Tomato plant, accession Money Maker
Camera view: vertical (180 deg); turntable rotation: 240 degrees
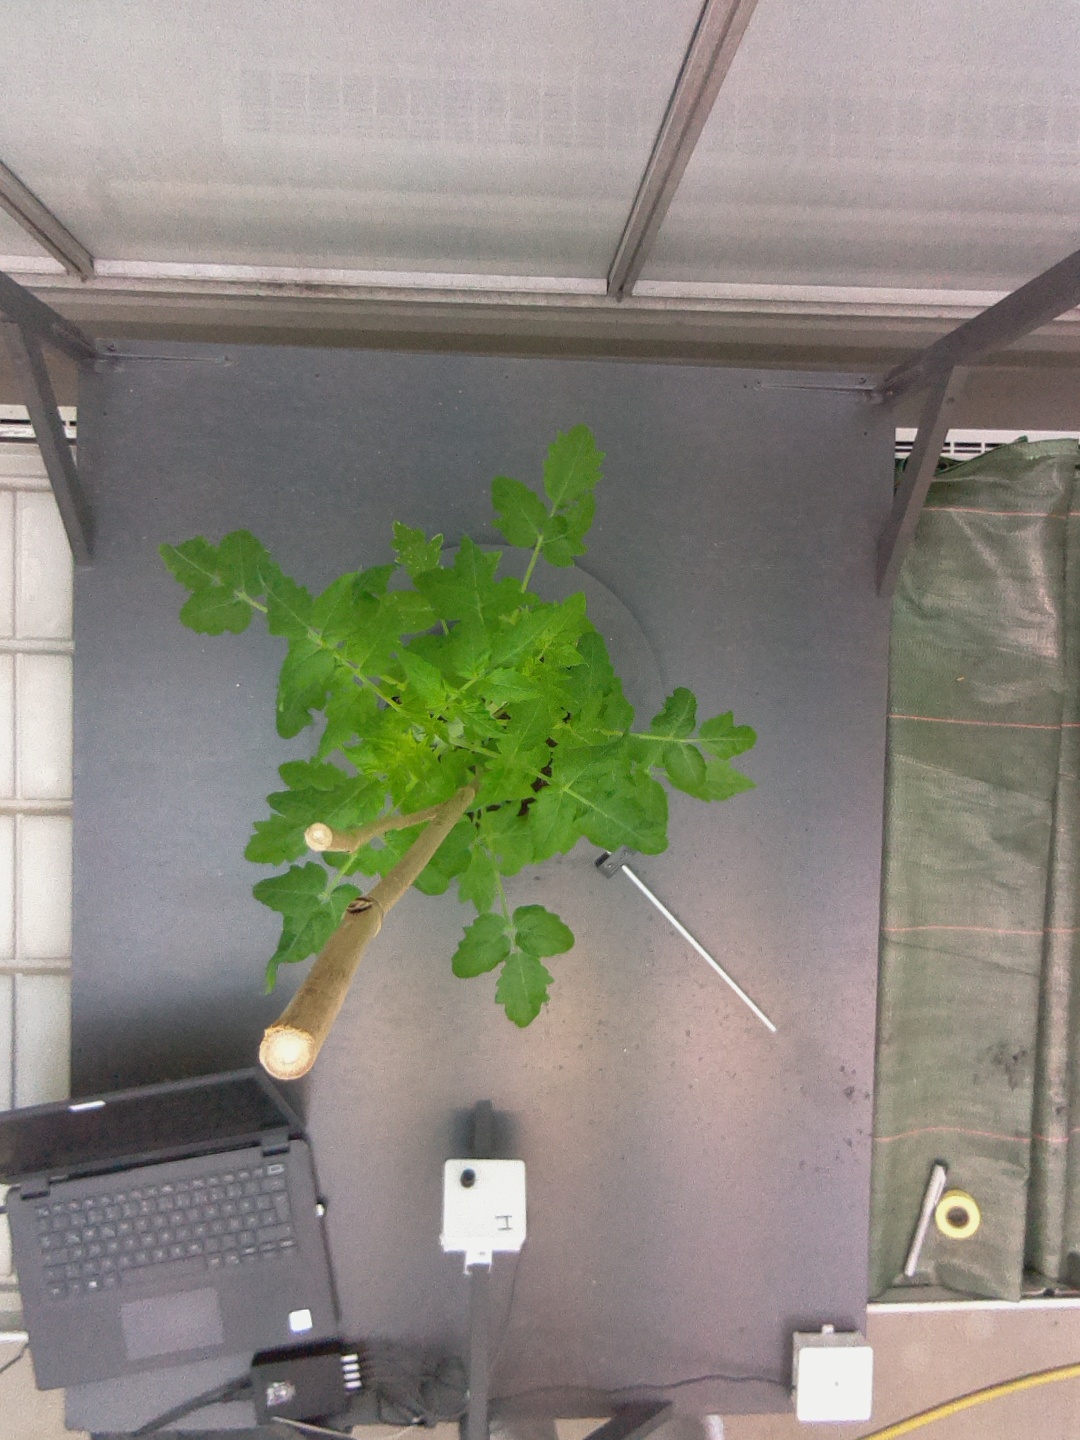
BBCH growth stage 20: First Side shoot start formed